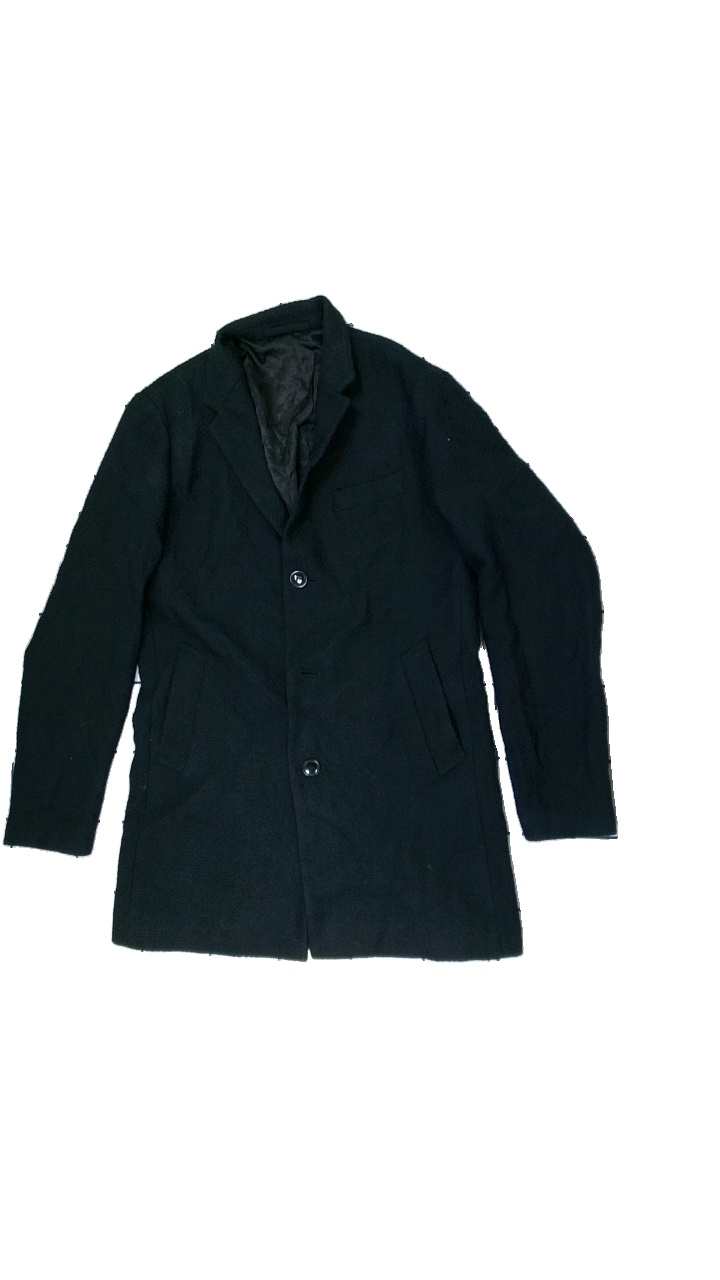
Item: Jacket (Ladies)
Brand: Selected Homme/femme
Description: Black jacket for men from Selected/Homme, size unknown. Poor condition.
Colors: Black
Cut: Regular
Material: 61% acry, 39% wool. 59% poly, 41% cott
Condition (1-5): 3
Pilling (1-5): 4
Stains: Minor
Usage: Export
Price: <50